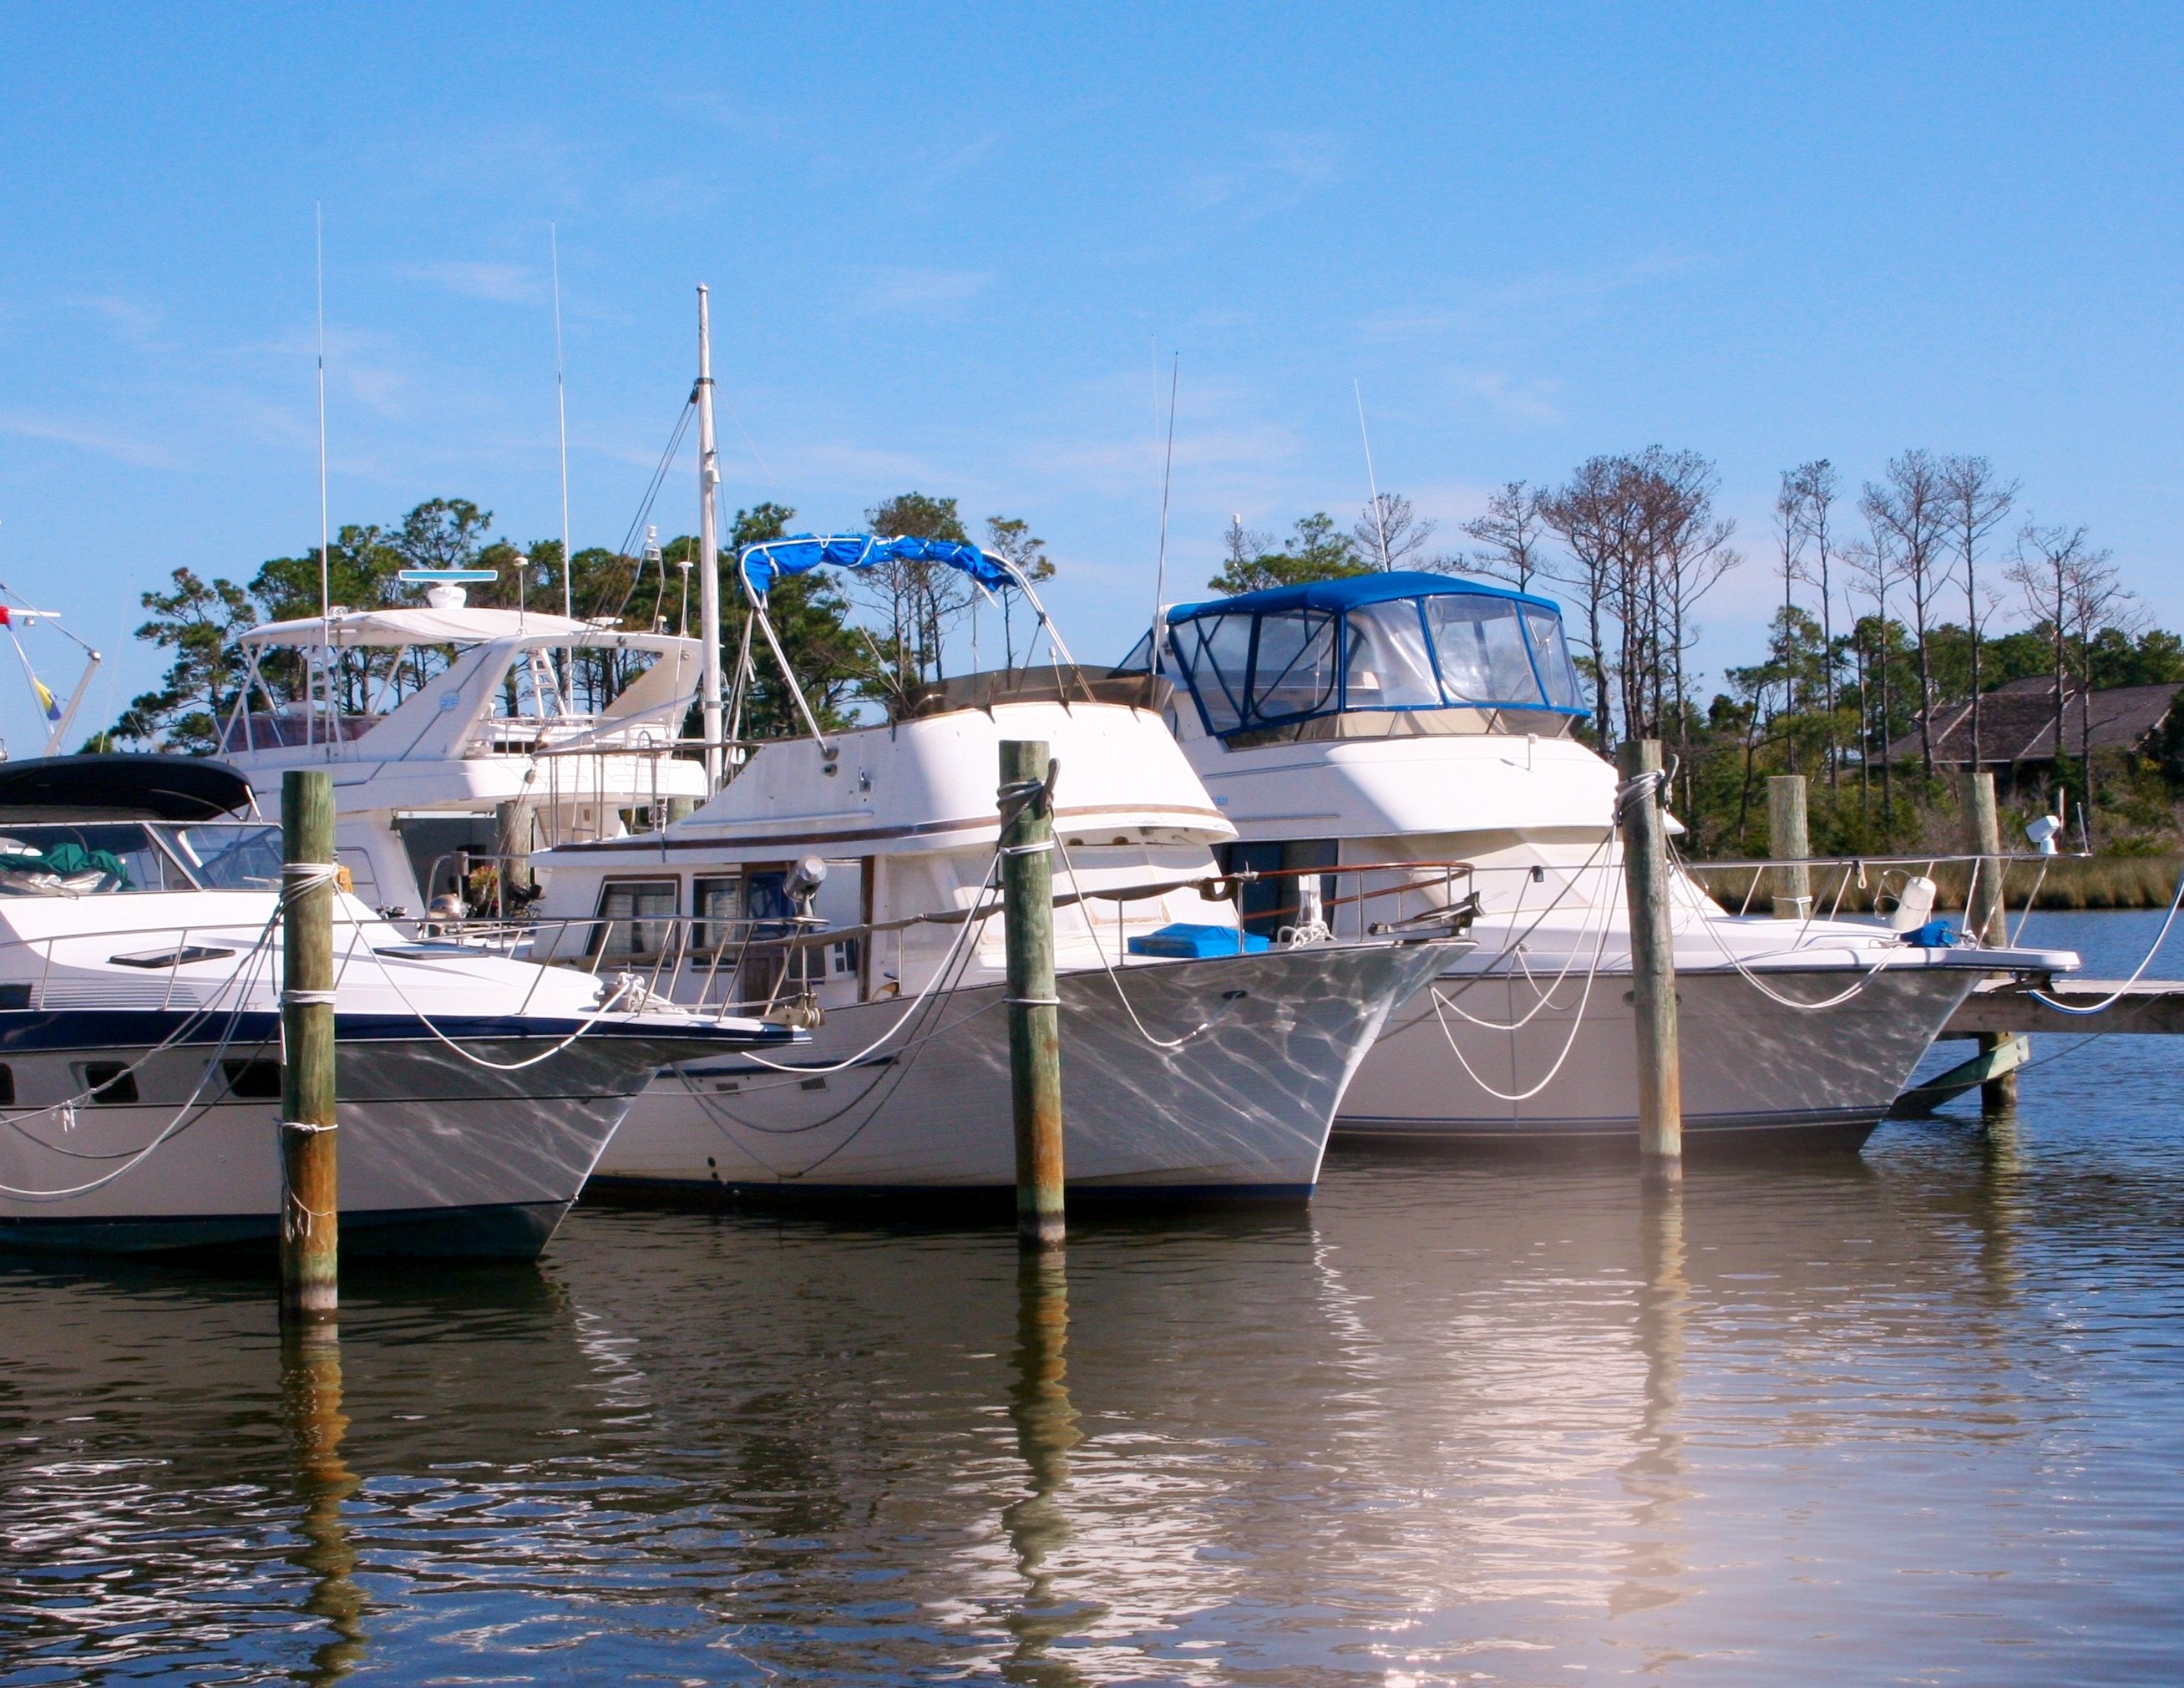
sea, coast, outdoor, ocean, dock, mooring, architecture, boat, view, pier, ship, summer, vacation, tourist, travel, coastline, recreation, transportation, reflection, vessel, vehicle, relax, calm, bay, harbor, harbour, marina, port, tourism, trip, leisure, sailboat, modern, sunny, nautical, boating, boats, sail, marine, watercraft, fishing vessel, watercraft rowing